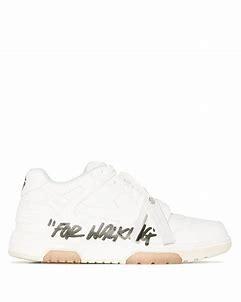
Brand: Off-White
Model: Off Out Of Office For Walking